OECD Better Life Index

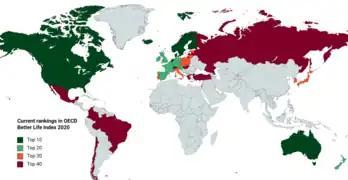
Current rankings in OECD Better Life Index (2020)

The fourth edition of How's Life was released in 2020; all reports can be viewed online using the OECD Library. Below is a summary of the most recent findings.